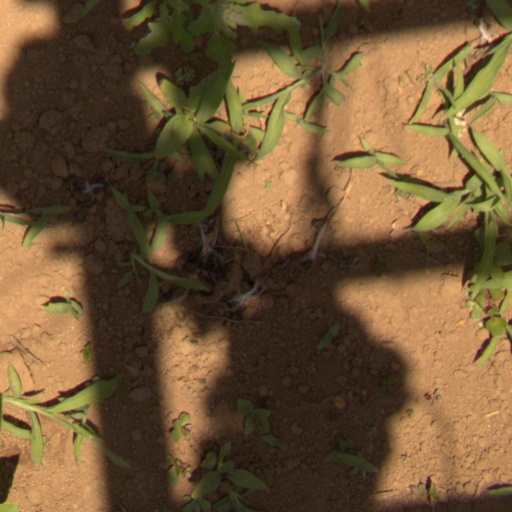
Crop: Jerusalem artichoke